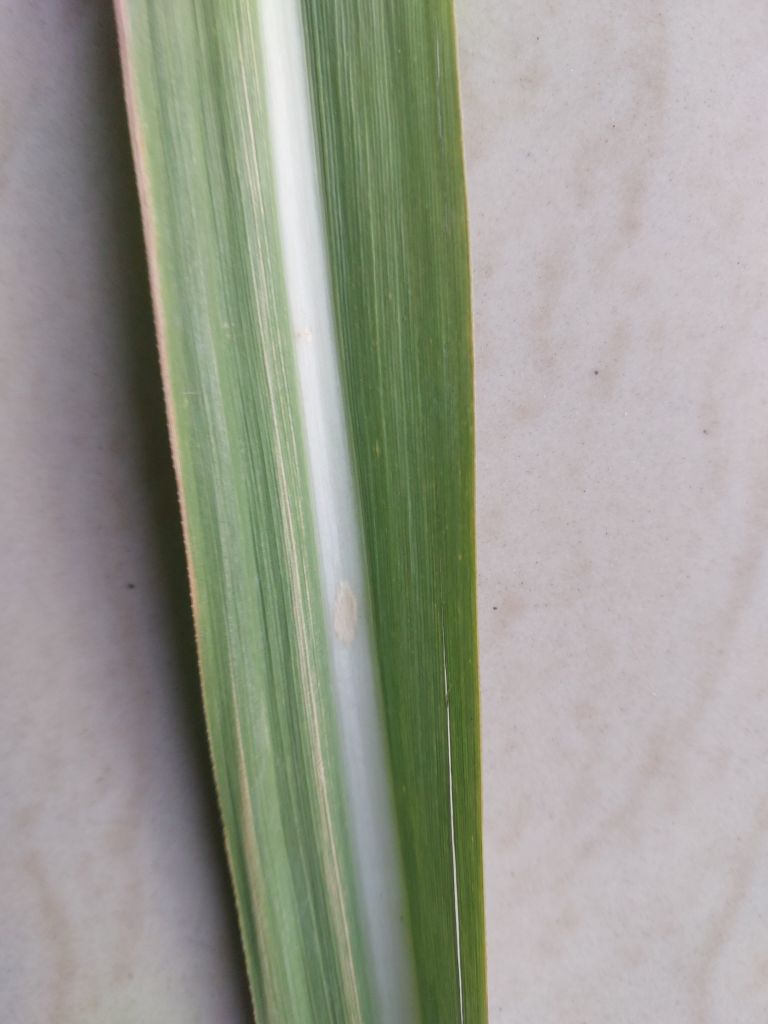
Label: Viral Disease